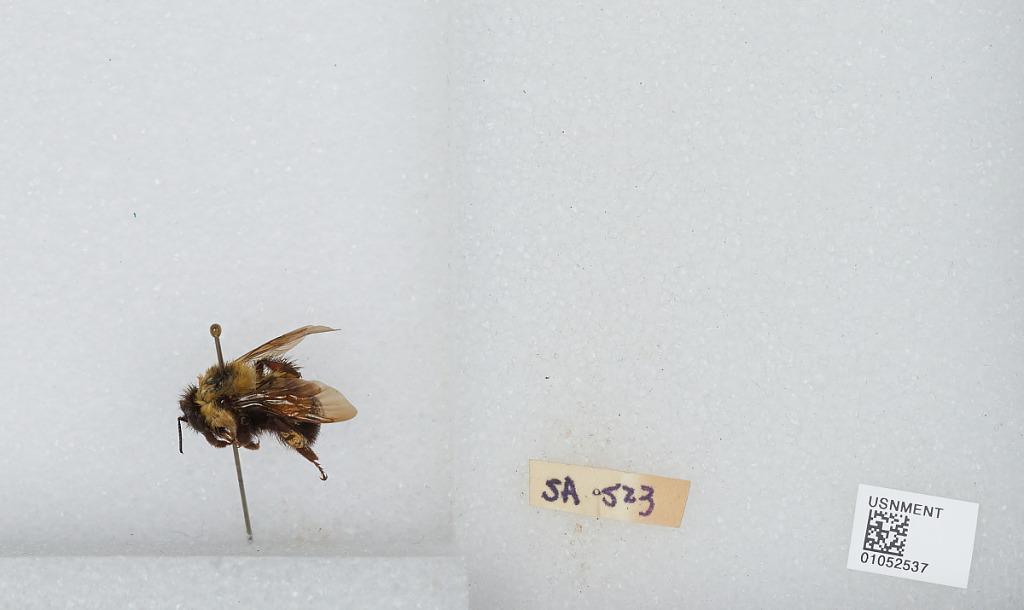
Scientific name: Bombus sp.